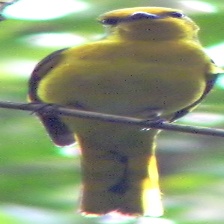
Species: FIERY MINIVET
Scientific name: PERICROCOTUS IGNEUS